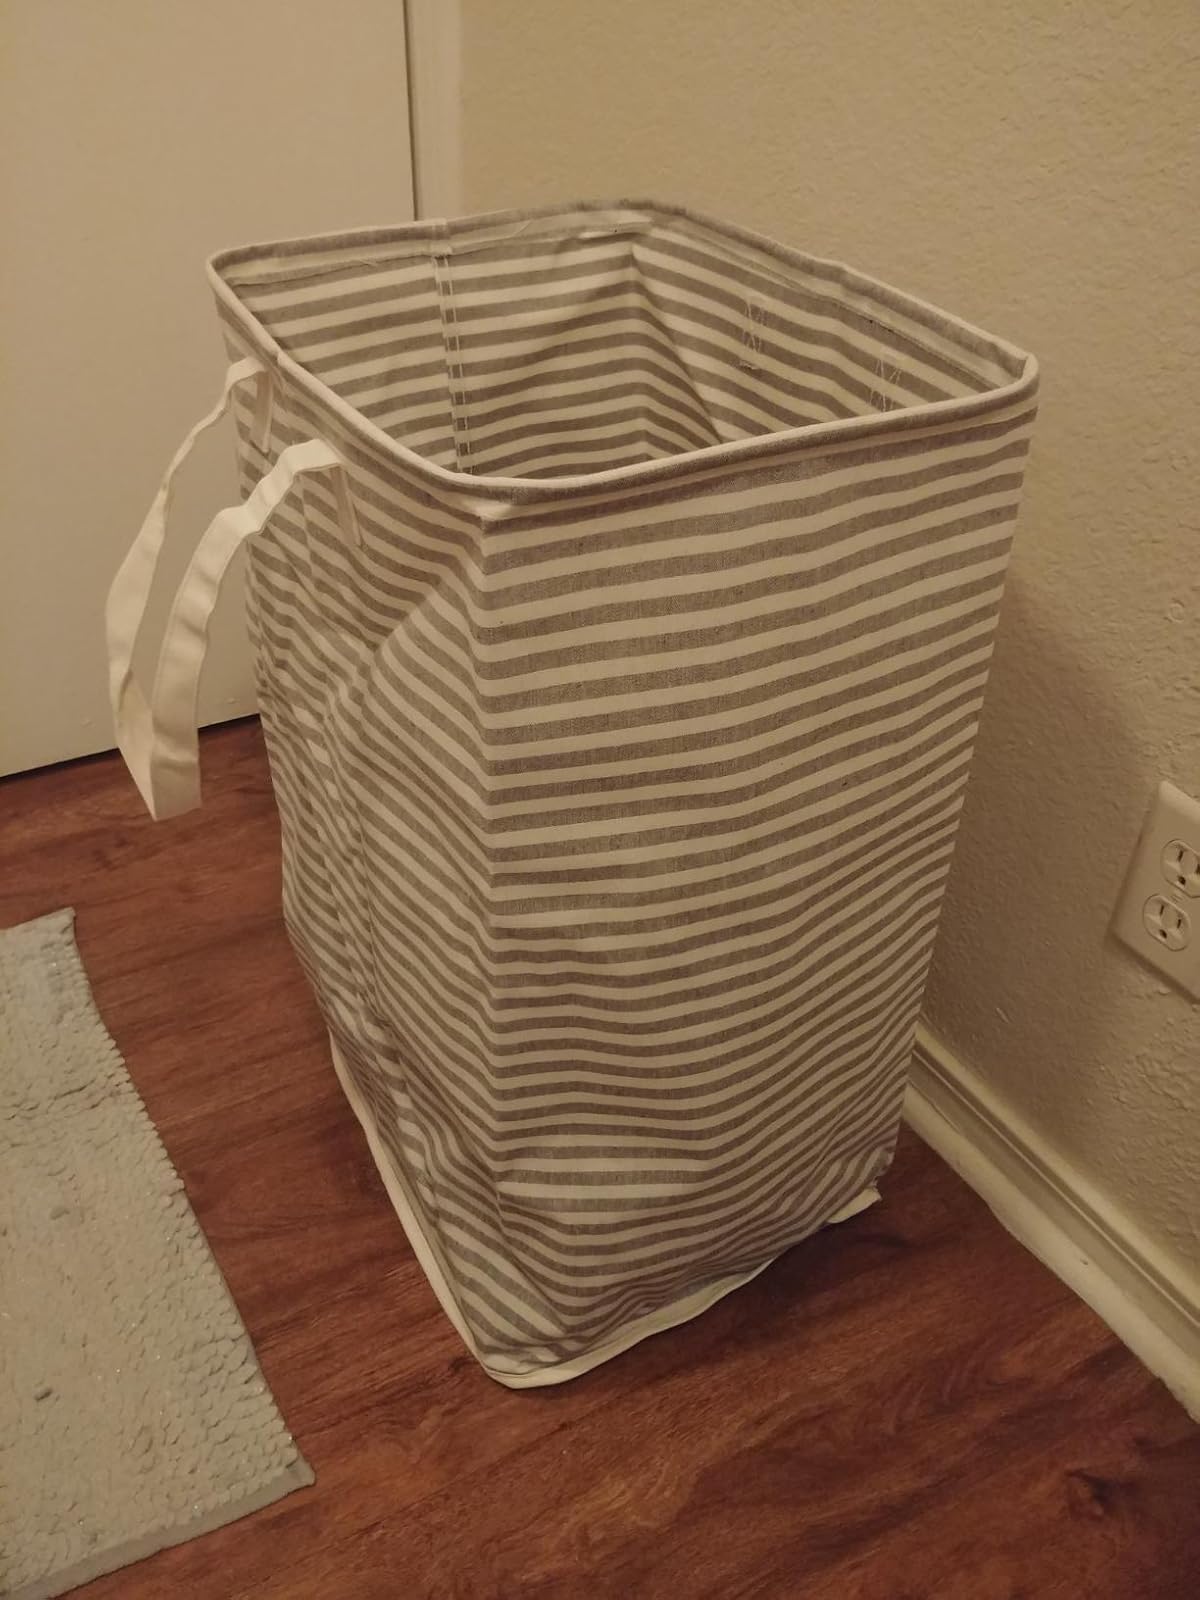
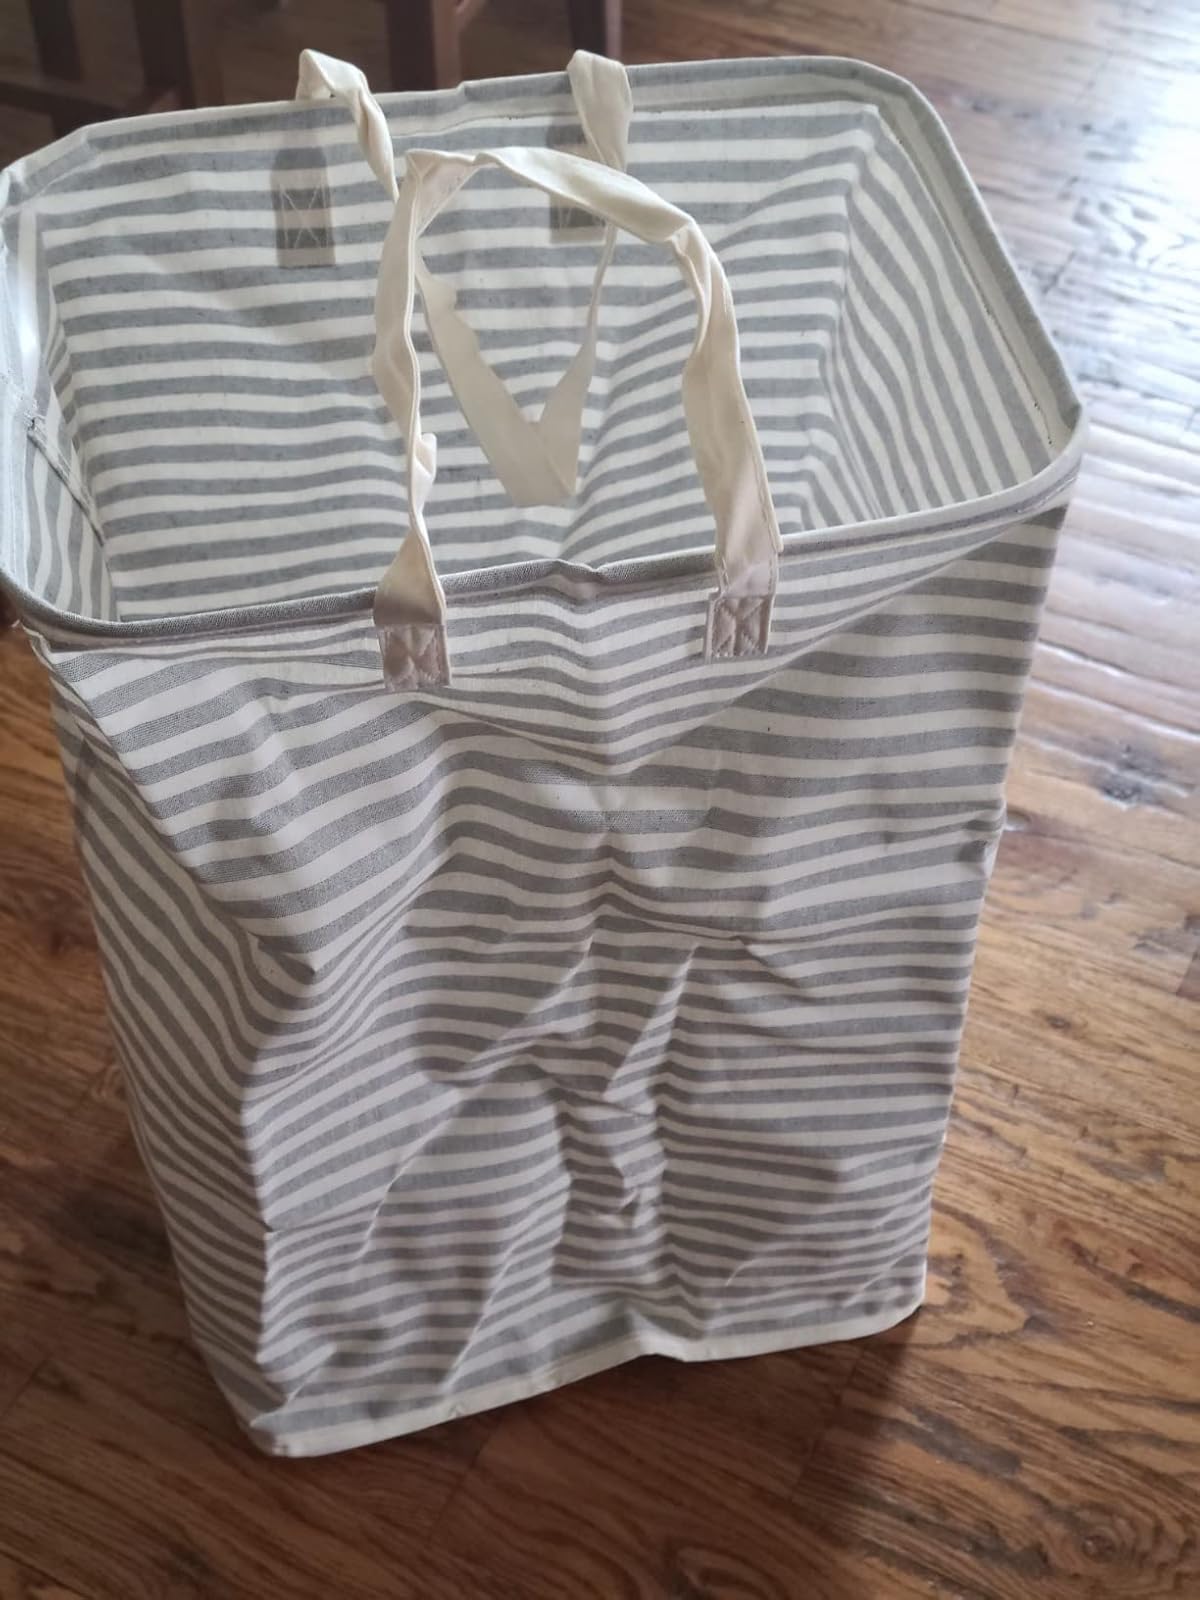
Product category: items_hamper
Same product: yes